Linwood House

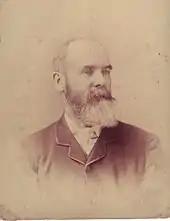
Edward Hiorns

William Rolleston, at the time Provincial Secretary, proposed to Mary Brittan in early 1865. He was 34 at the time, and she was 19. Both Joseph and Sophia Brittan were opposed to a marriage, which is surprising, given that Rolleston was intelligent, well educated, successful and, if anything, of higher social standing. They thought him too old for their daughter, her too young to marry. Maybe Sophia Brittan did not want to lose her daughter, who was in effect running the household and entertained guests, as she was often too ill to look after these tasks herself. But Rolleston was offered and accepted the role of Under Secretary for Native Affairs, which required moving to Wellington. Hence, the wedding went ahead on 24 May 1865 at Avonside Trinity Church, before the newly-weds moved to the capital.